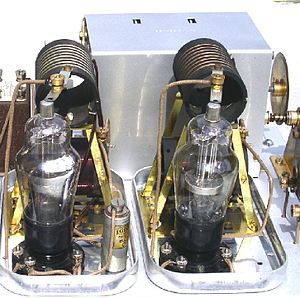
Tetrode
To skærmgittertetroder med produktkoden S23 i en Osram Music Magnet-radiomodtager fra 1929.
En tetrode er et elektronrør som har fire aktive elektroder. De fire elektroder i rækkefølge fra centrum er: en katode, første og andet gitter og en anode. Der er flere varianter af tetroder og de mest almindelige er skærmgittertetrode og skærmgittertetrode varianten beam-tetrode. I skærmgittertetrode og beam-tetroder, er det første gitter styregitter og det andet gitter er skærmgitter.